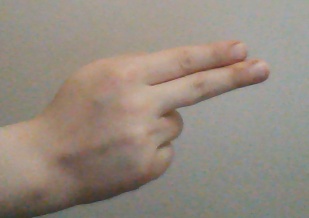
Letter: ain